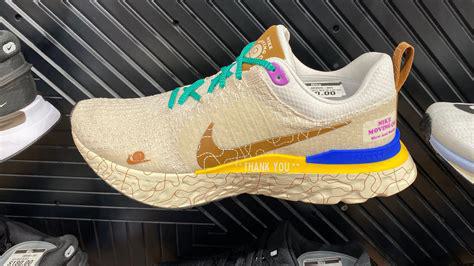
Brand: Nike
Model: React Phantom Run Flyknit 2